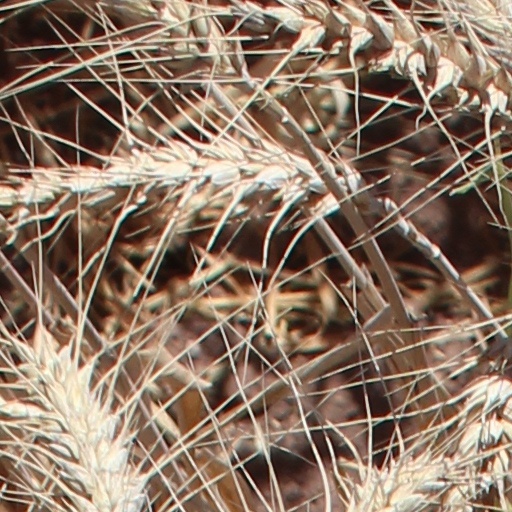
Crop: wheat